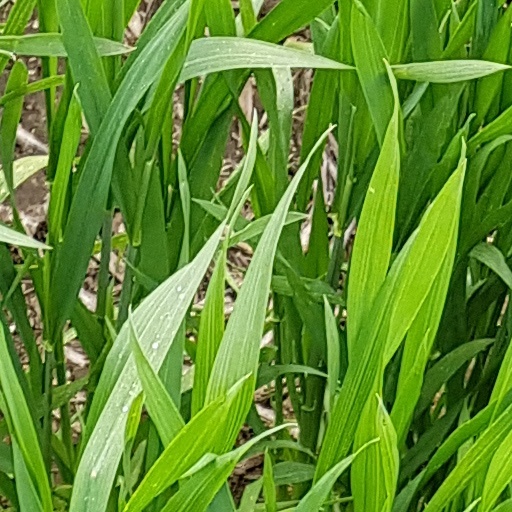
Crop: wheat